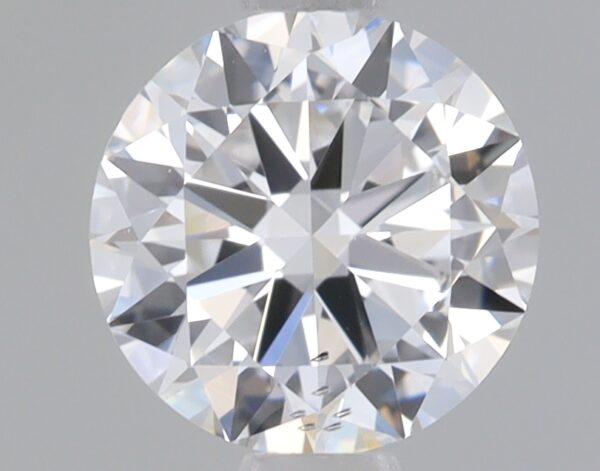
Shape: round
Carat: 0.74
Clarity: SI1
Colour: D
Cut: VG
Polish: VG
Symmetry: EX
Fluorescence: NONE
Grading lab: IGI
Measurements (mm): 5.74 x 5.79 x 3.49